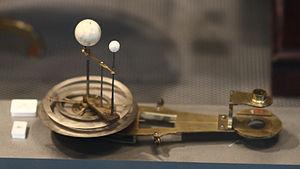
Un tellurion est une horloge surmontée d'un mécanisme décrivant la mise en place du jour, de la nuit et des saisons par le mouvement de la Terre sur son axe et son orbite autour du Soleil. Normalement, l'horloge affiche également la phase lunaire et un calendrier perpétuel sur quatre ans.